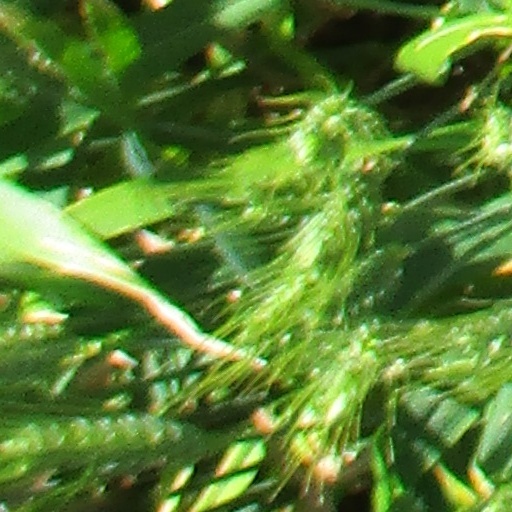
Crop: wheat